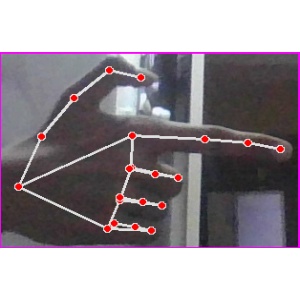
अक्षर: ब